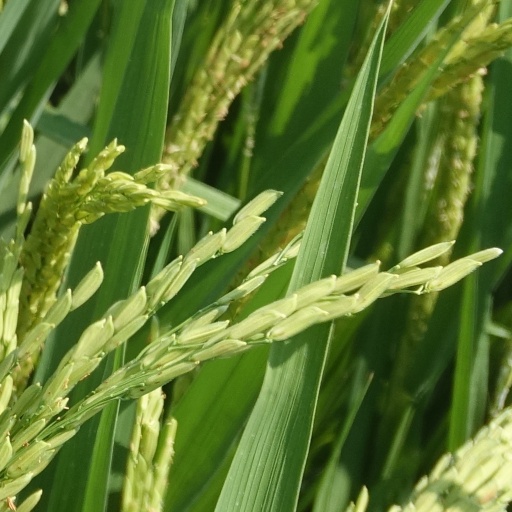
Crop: rice